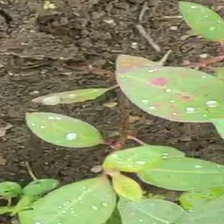
Weed species: Moti_dudhi(Euphorbia_geneculata_L)